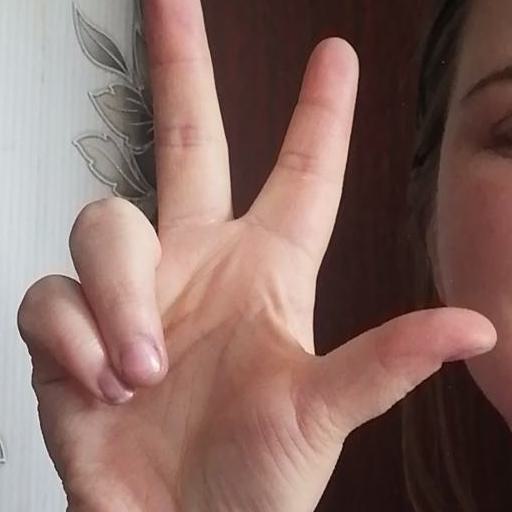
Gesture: three2